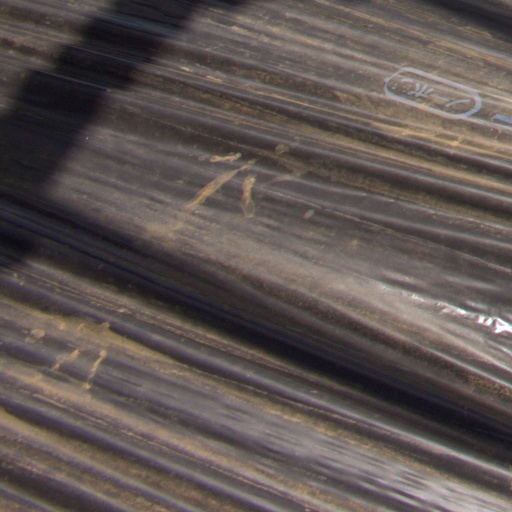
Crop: Jerusalem artichoke